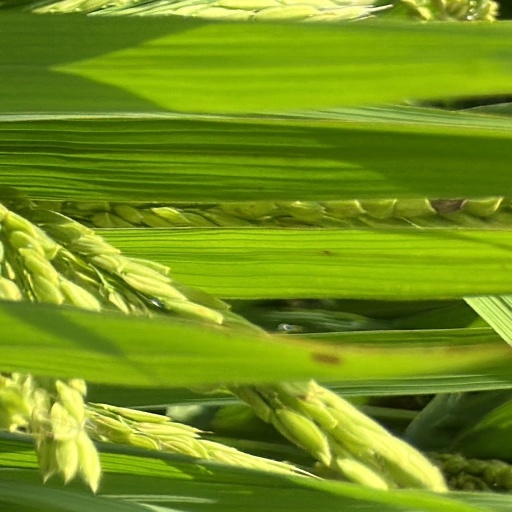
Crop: rice